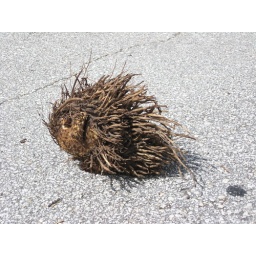
We found this root ball abandoned in the street near some extensive remodeling on one of our walks.